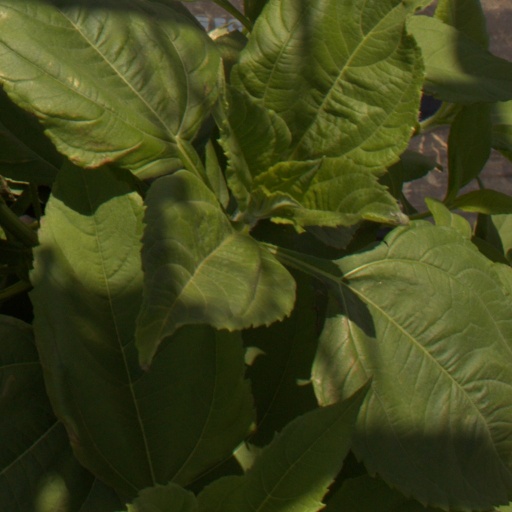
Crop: Jerusalem artichoke